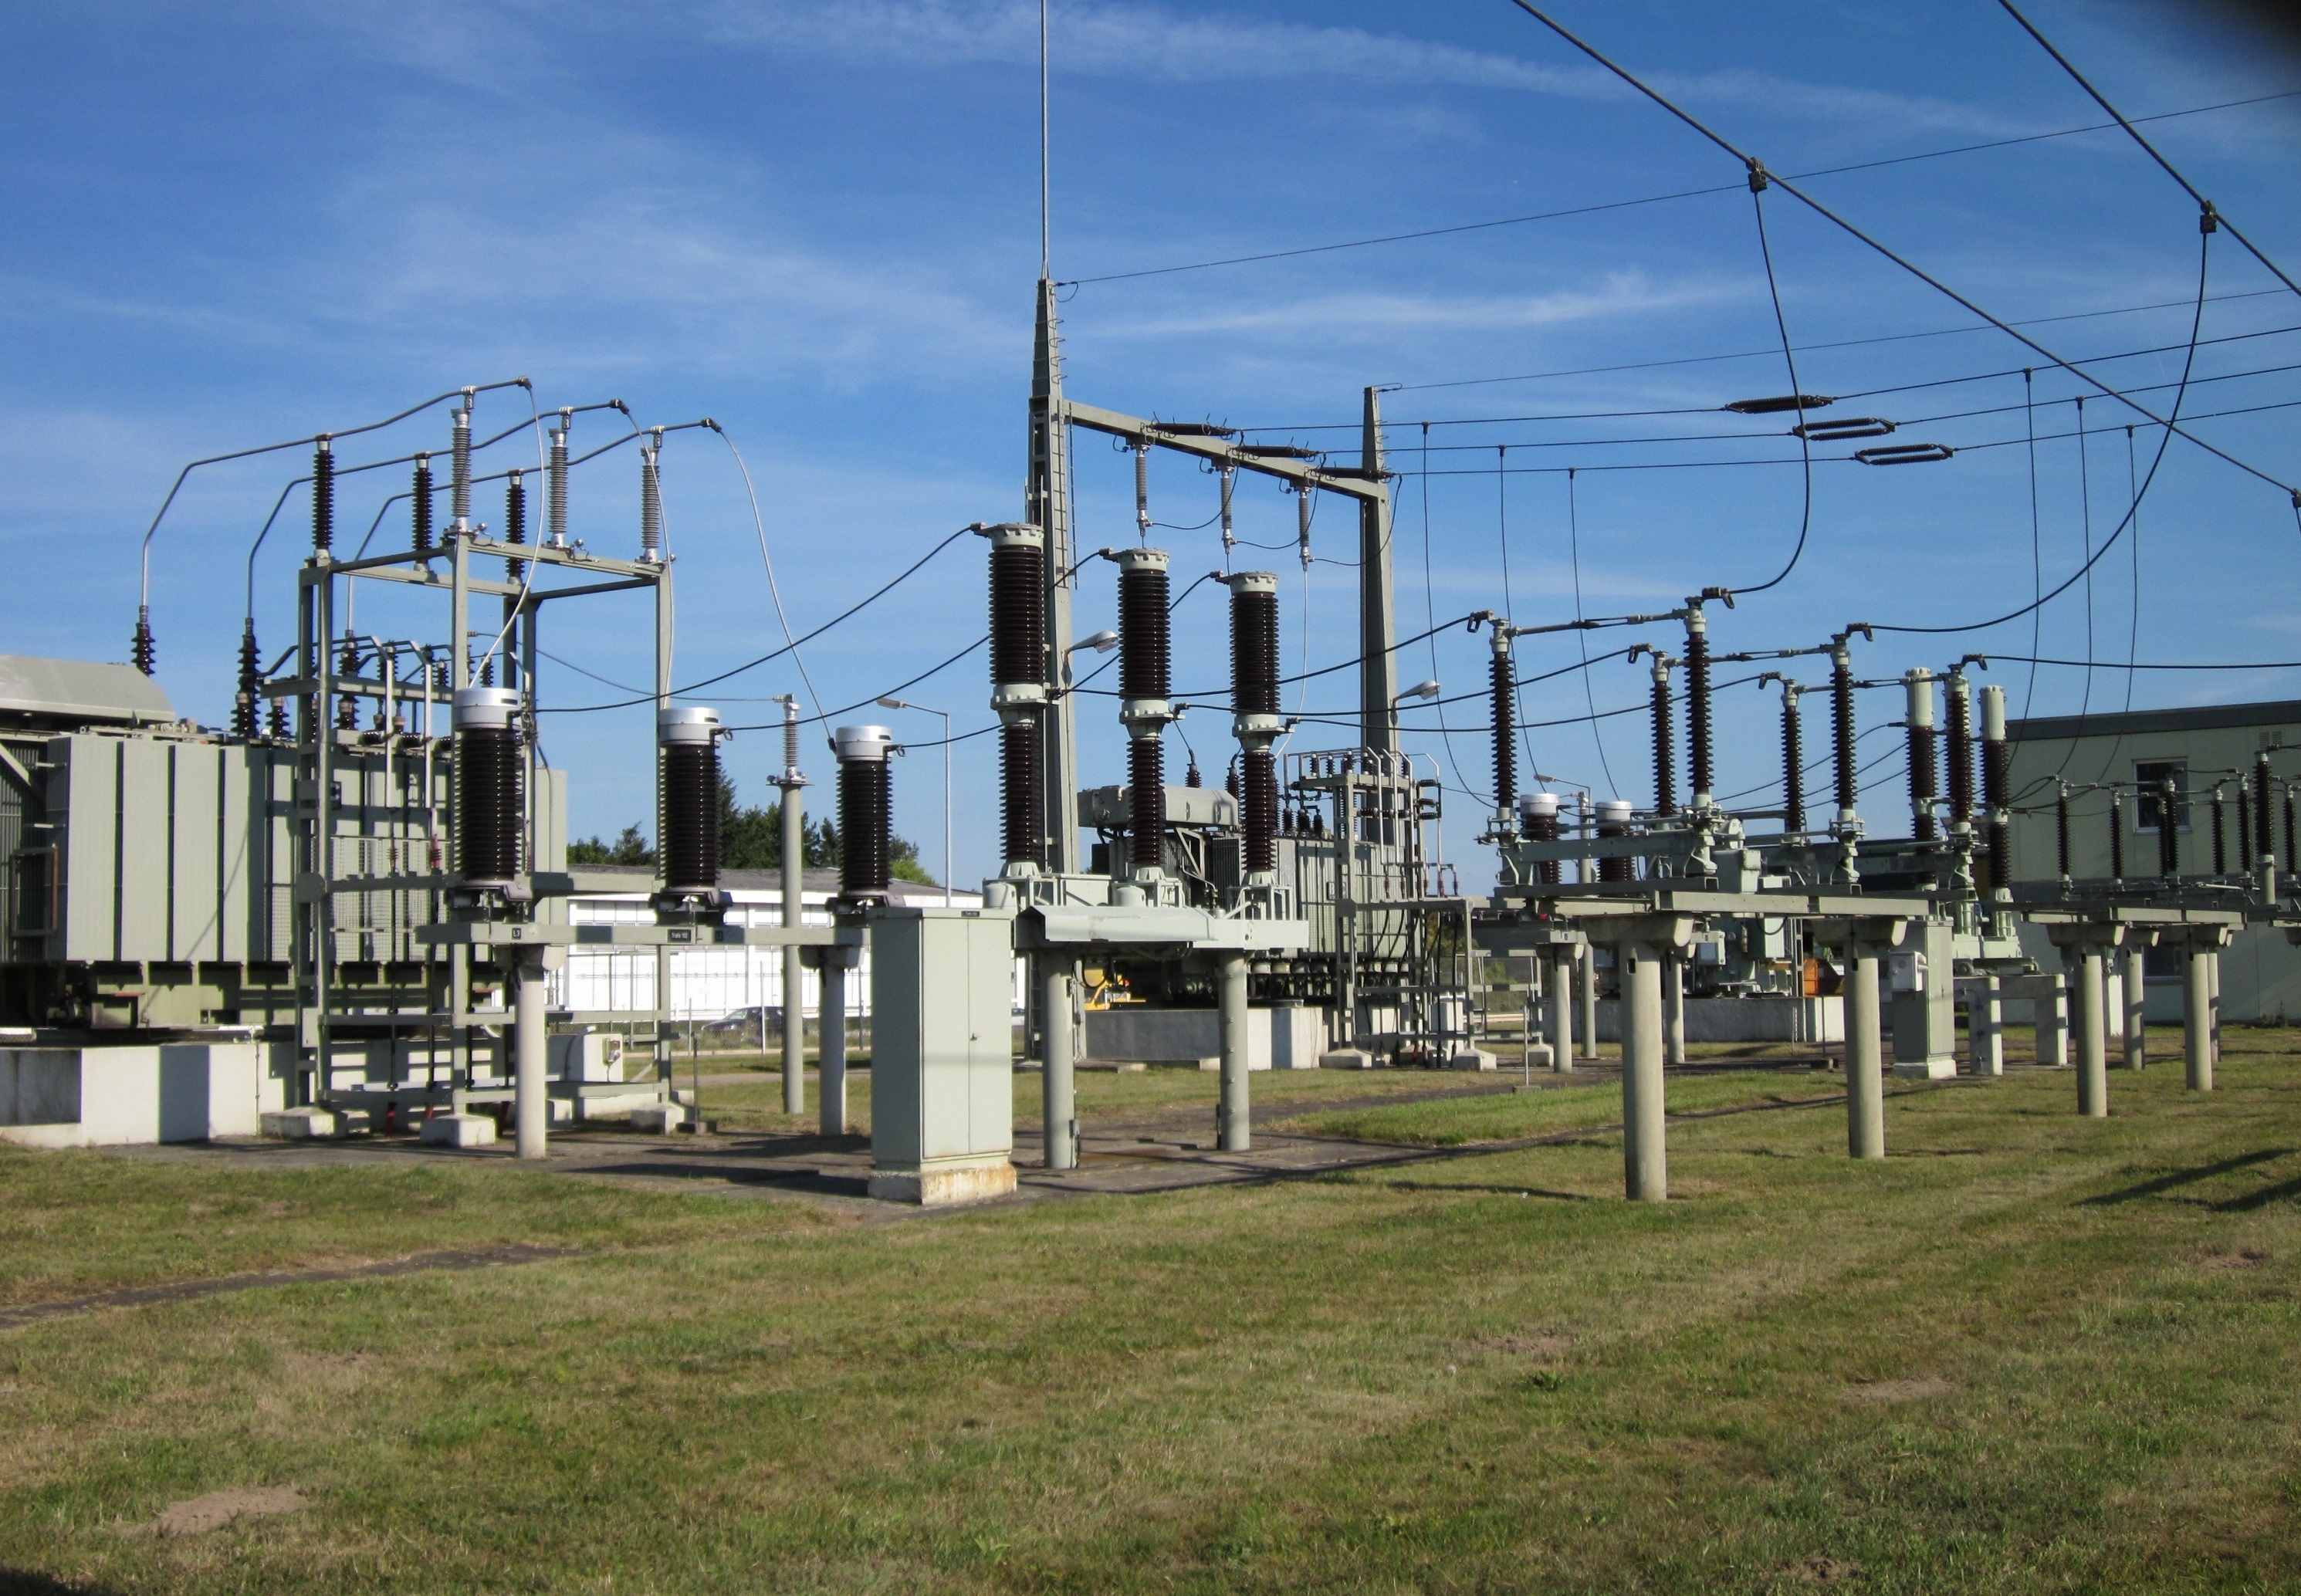
technology, mast, station, industry, electricity, energy, power, engineering, distribution, relay, supply, voltage, transformer, substation, residential area, hockenheim, outdoor structure, electrical supply, overhead power line, switchyard